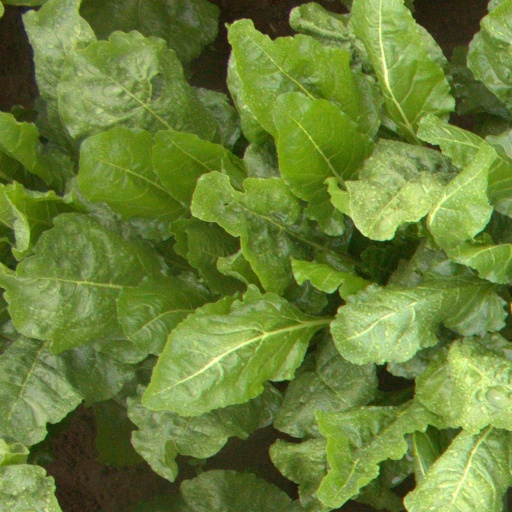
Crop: sugar beet